Ontogeny and Phylogeny

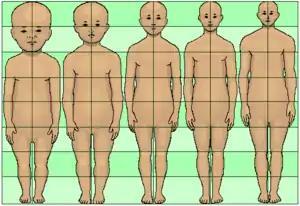
Gould's suggestion of neoteny in human development provoked a hostile response from some anthropologists.

The anthropologist C. Loring Brace, in "American Anthropologist", noted that two years earlier, E. O. Wilson's "Sociobiology" had with "woeful ignorance" strayed into anthropology, and Wilson's "bright young colleague" Gould had now done the same thing, possibly making trouble for years to come. Gould was "a wonderful writer, literate, erudite, gracefully witty, and gifted with the ability to present difficult material in a straightforward and easily readable fashion."